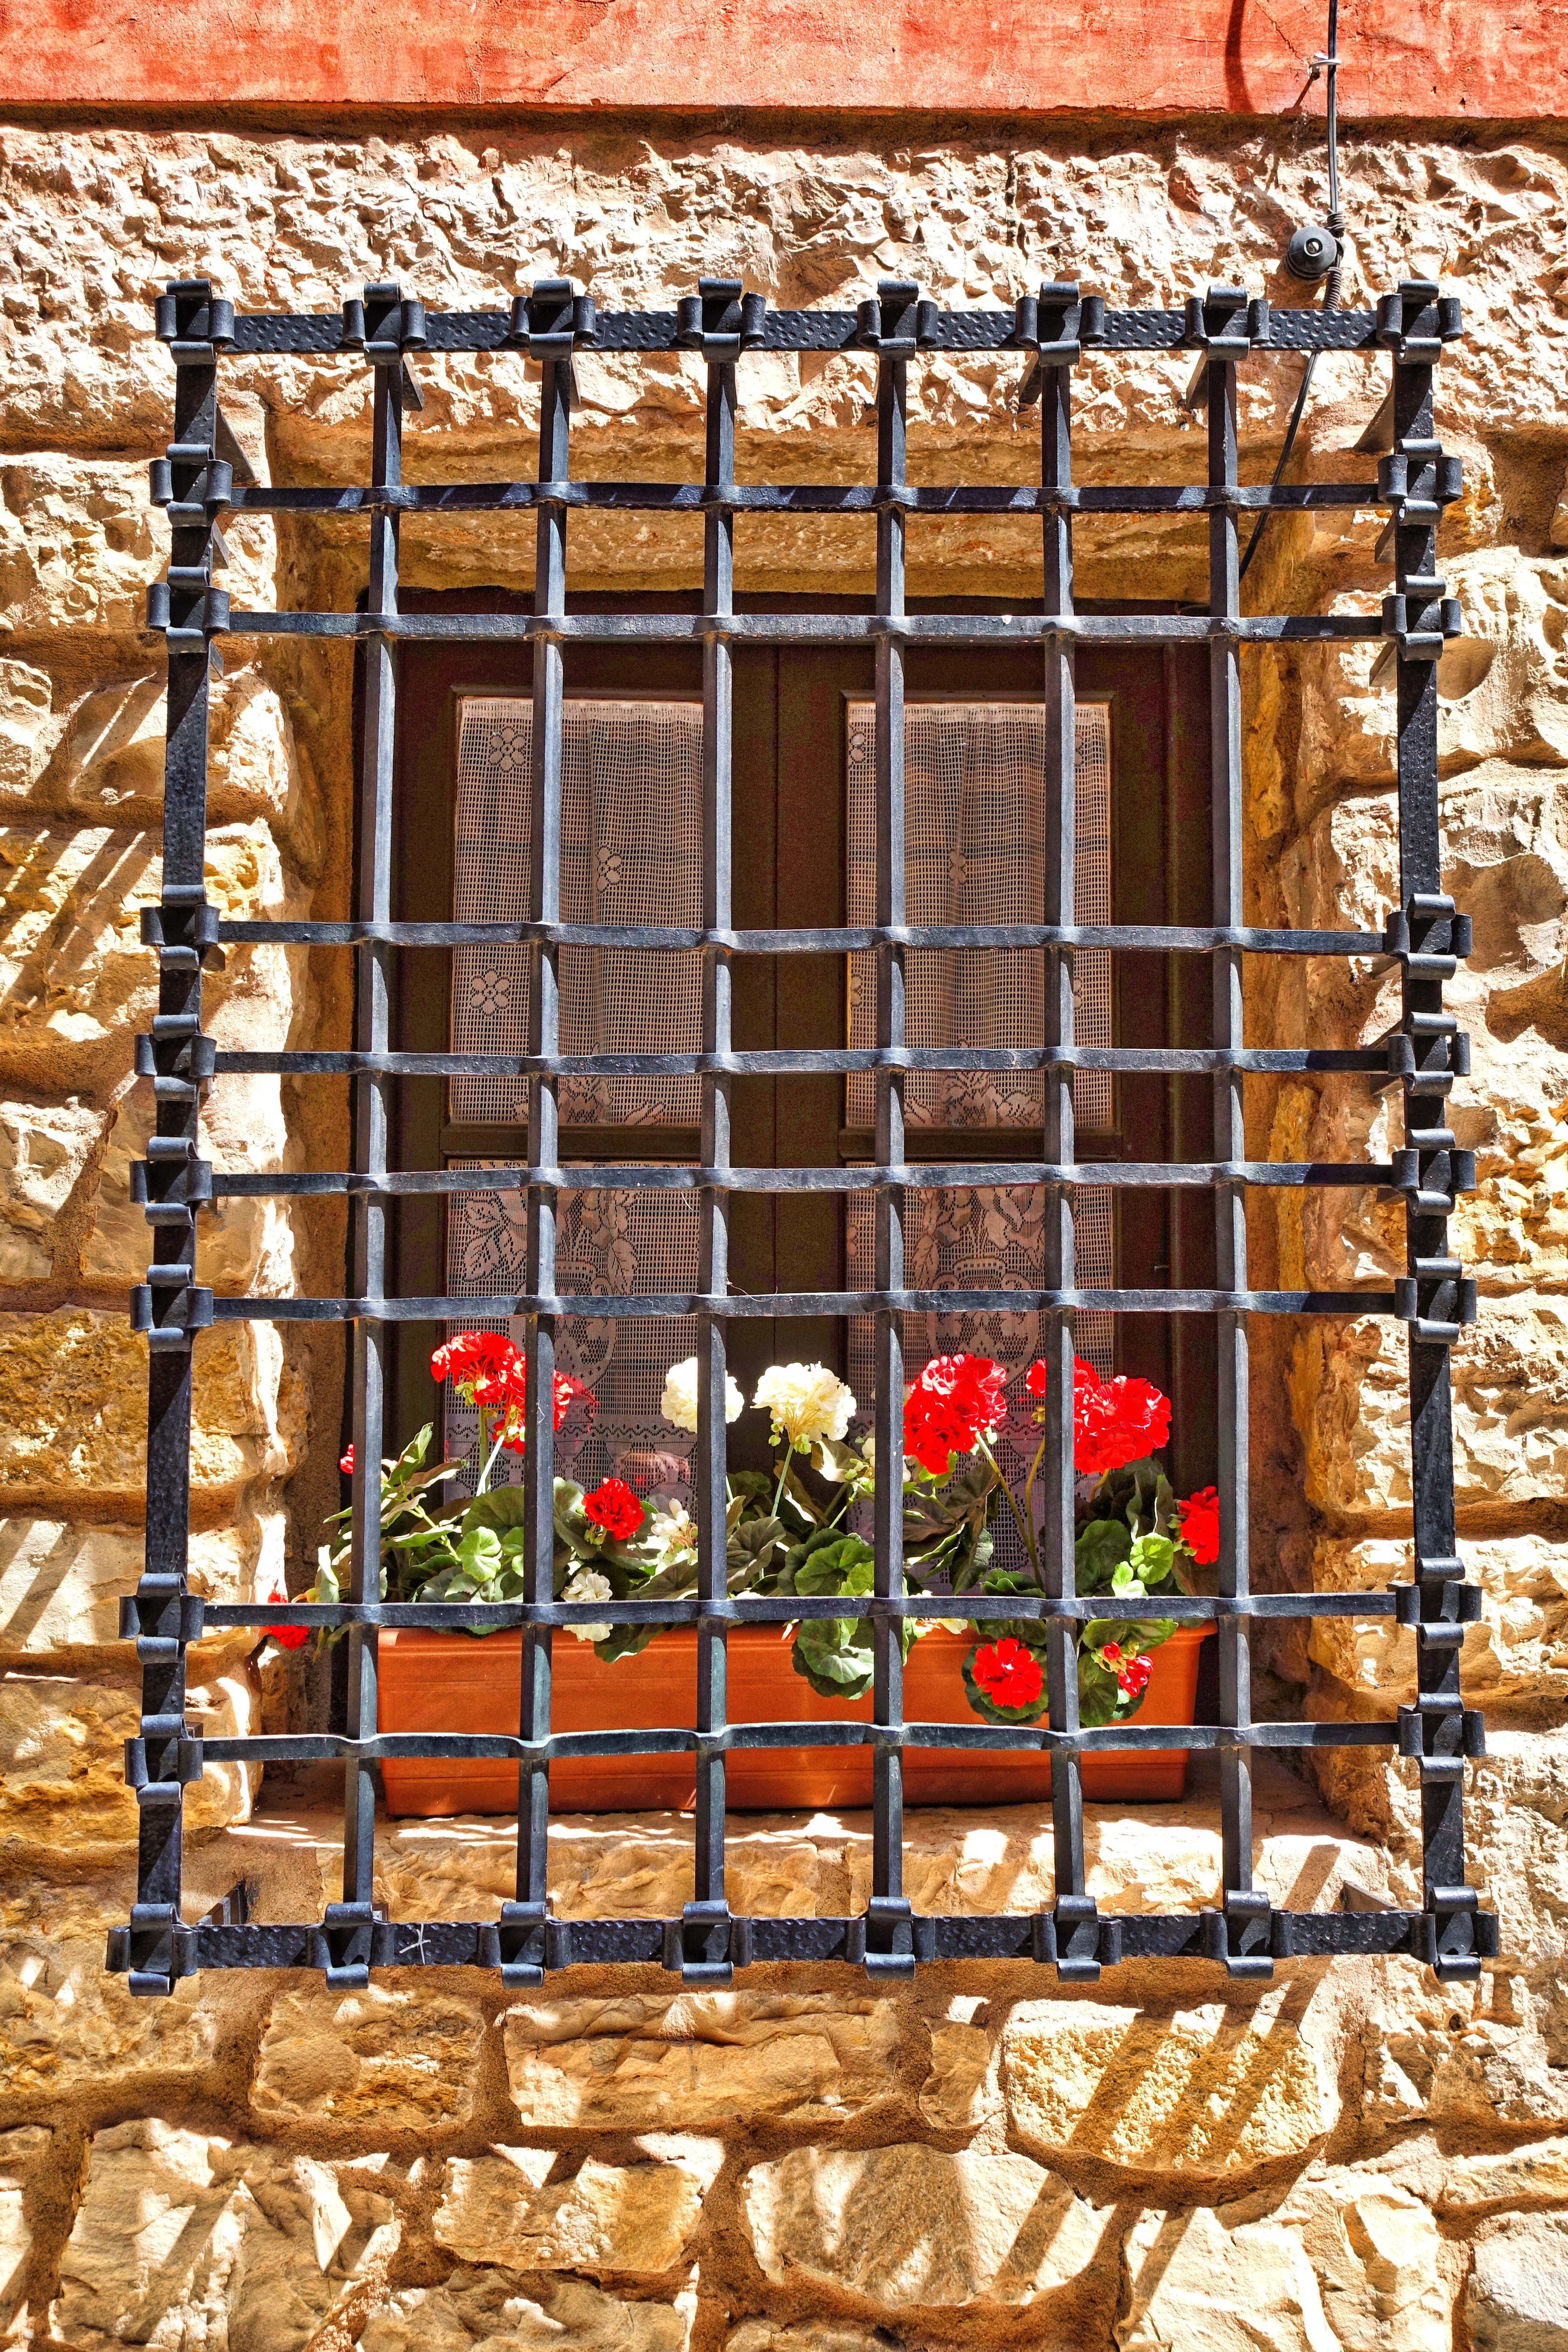
wood, window, decoration, facade, gate, decor, flowers, front, iron, protection, brickwork, outdoor structure